Pascal Comelade

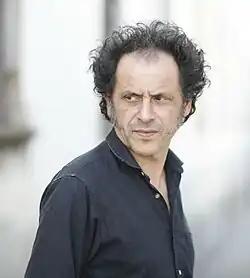
Pascal Comelade

Comelade was born in Montpellier, France. After living for several years in Barcelona, he produced his first album, "Fluence", influenced by electronic music and by the group Heldon.